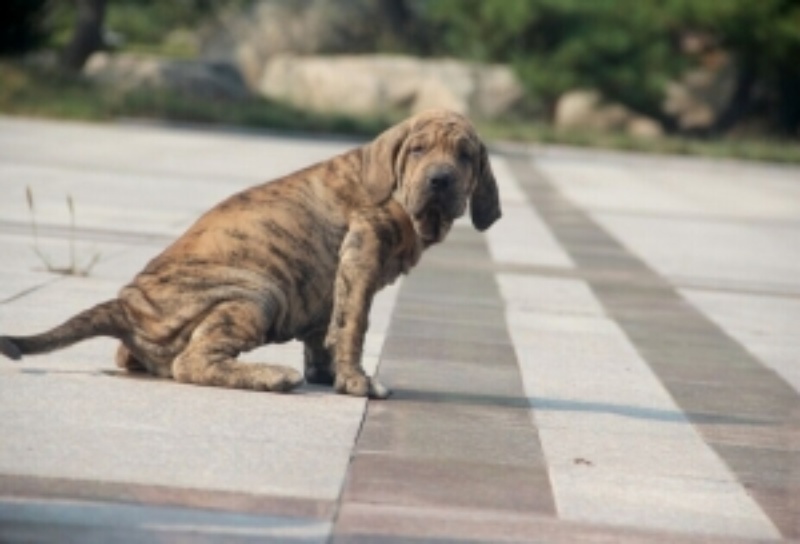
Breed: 220-n000032-Fila_Braziliero